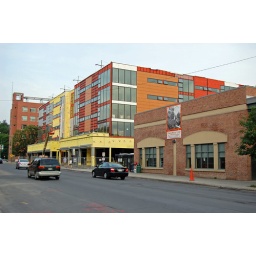
A new apartment building on Green street under construction.